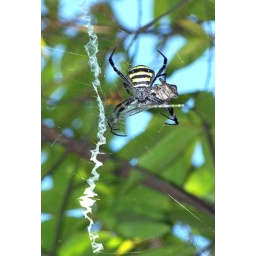
Under the eaves of my home this agile spider danced with a black cicada, wrapping him in a cloak of silk